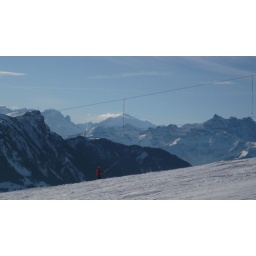
Here you can see Mont Blanc, the highest mountain in Europe - its the one with the small cloud at the peak